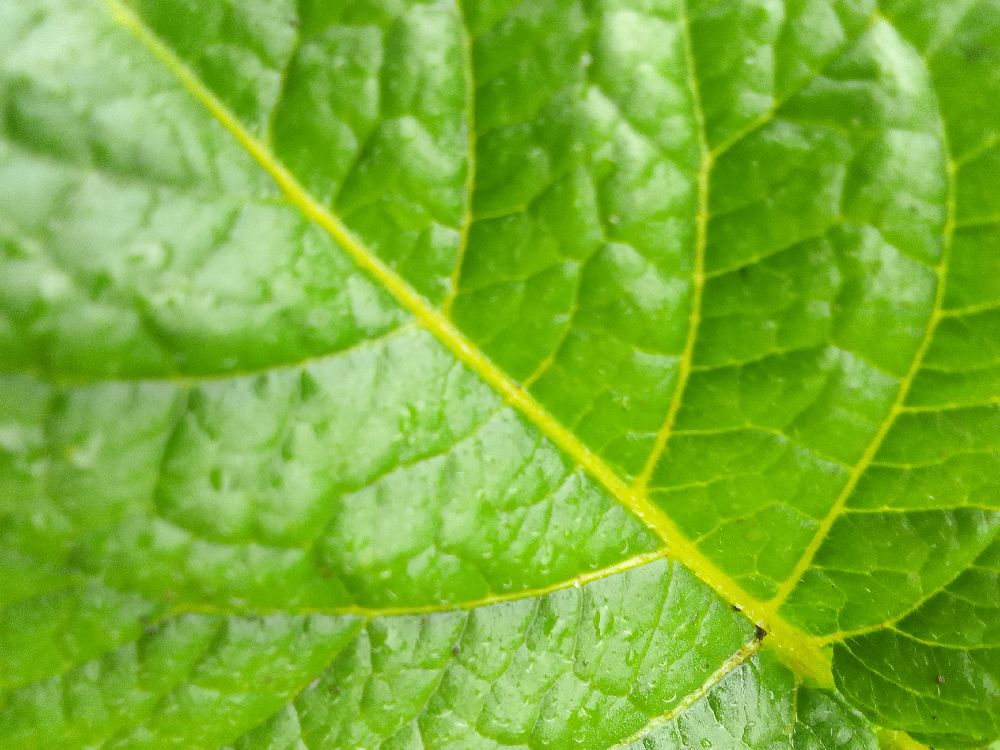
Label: Healthy